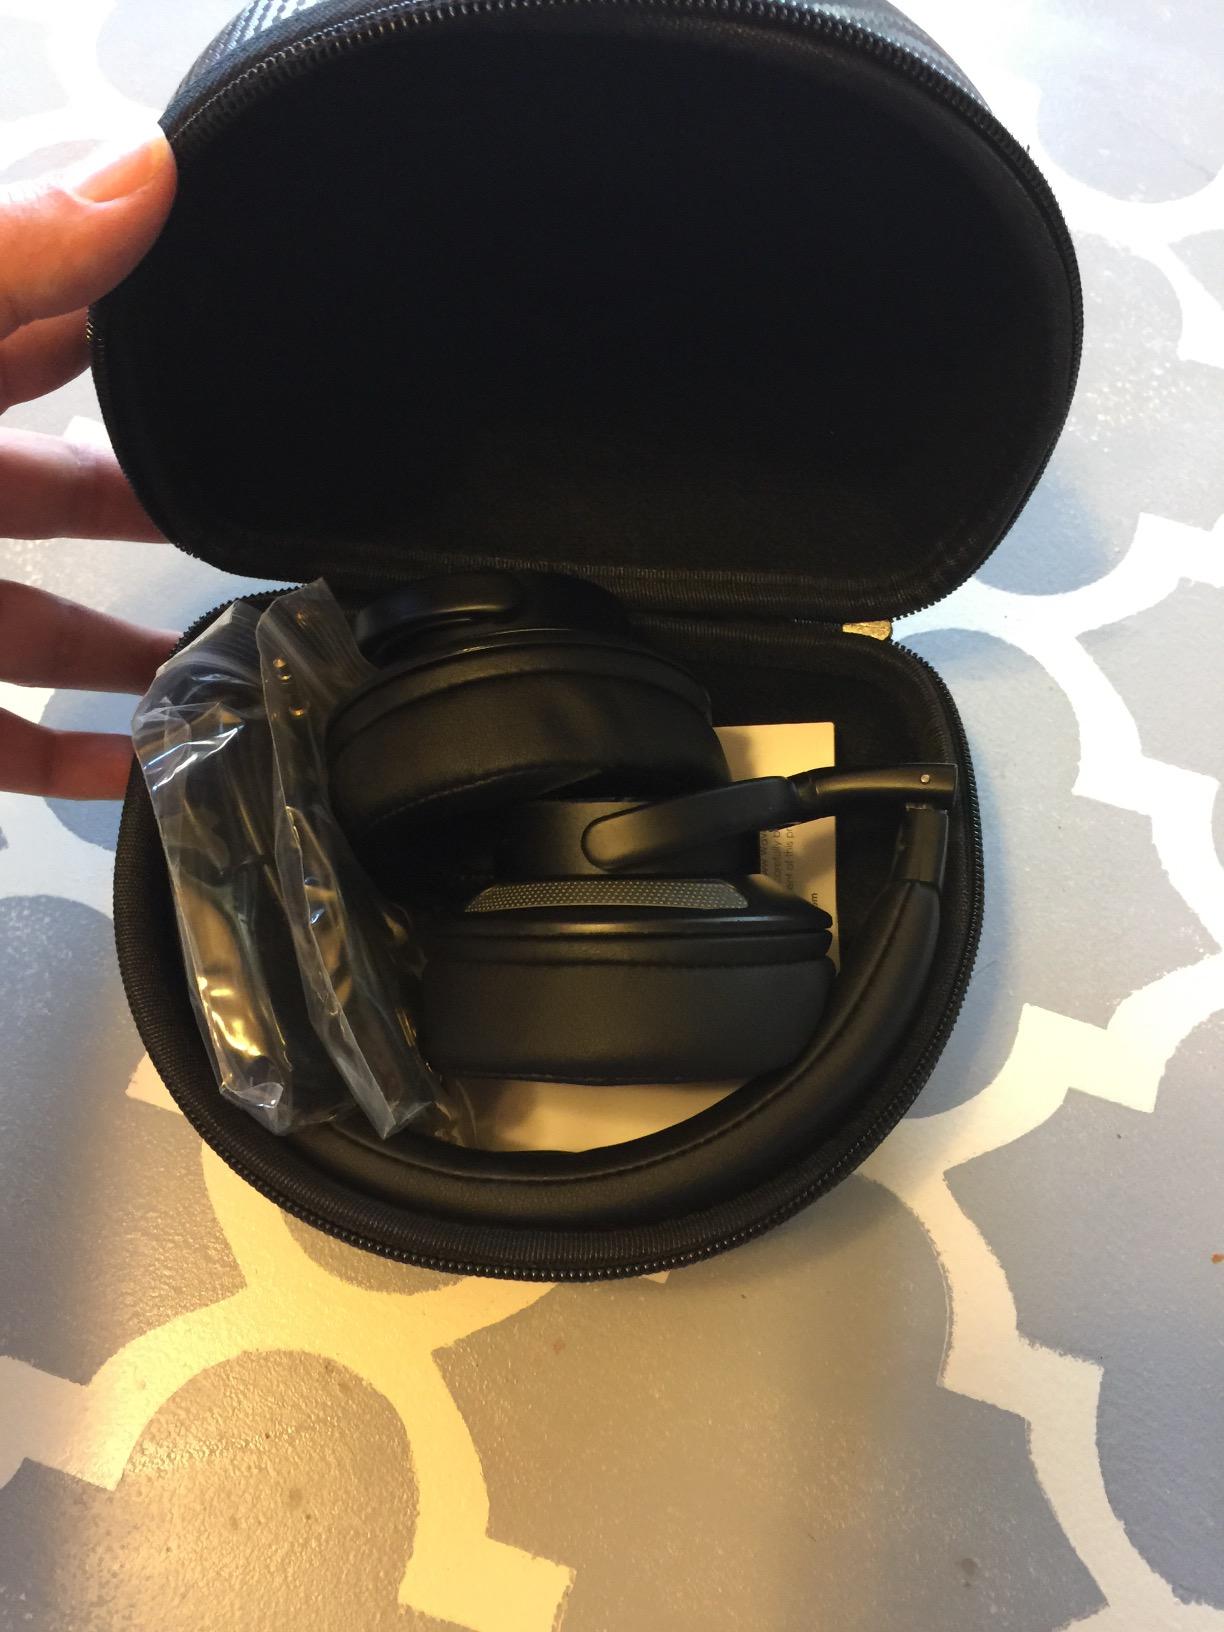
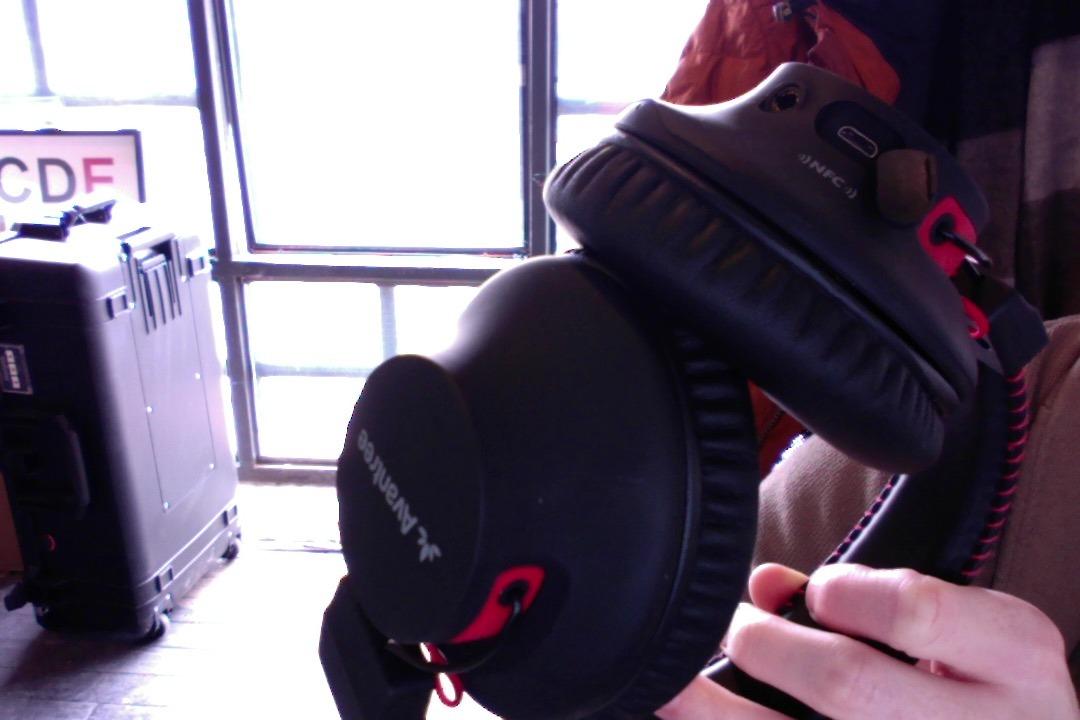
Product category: headphones
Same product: no